Andy Kim (singer)

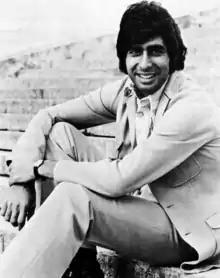
Kim in 1970

Androwis Youakim (born 5 December 1946), better known as Andy Kim, is a Canadian pop rock singer and songwriter. He grew up in Montreal, Quebec. He is known for hits that he released in the late 1960s and 1970s: the international hit "Baby, I Love You" in 1969, and "Rock Me Gently", which topped the U.S. singles chart in 1974. He co-wrote "Sugar, Sugar" in 1968 and sang on the recording as part of the Archies; it was #1 for four weeks in the USA and was "Record of the Year" for 1969.